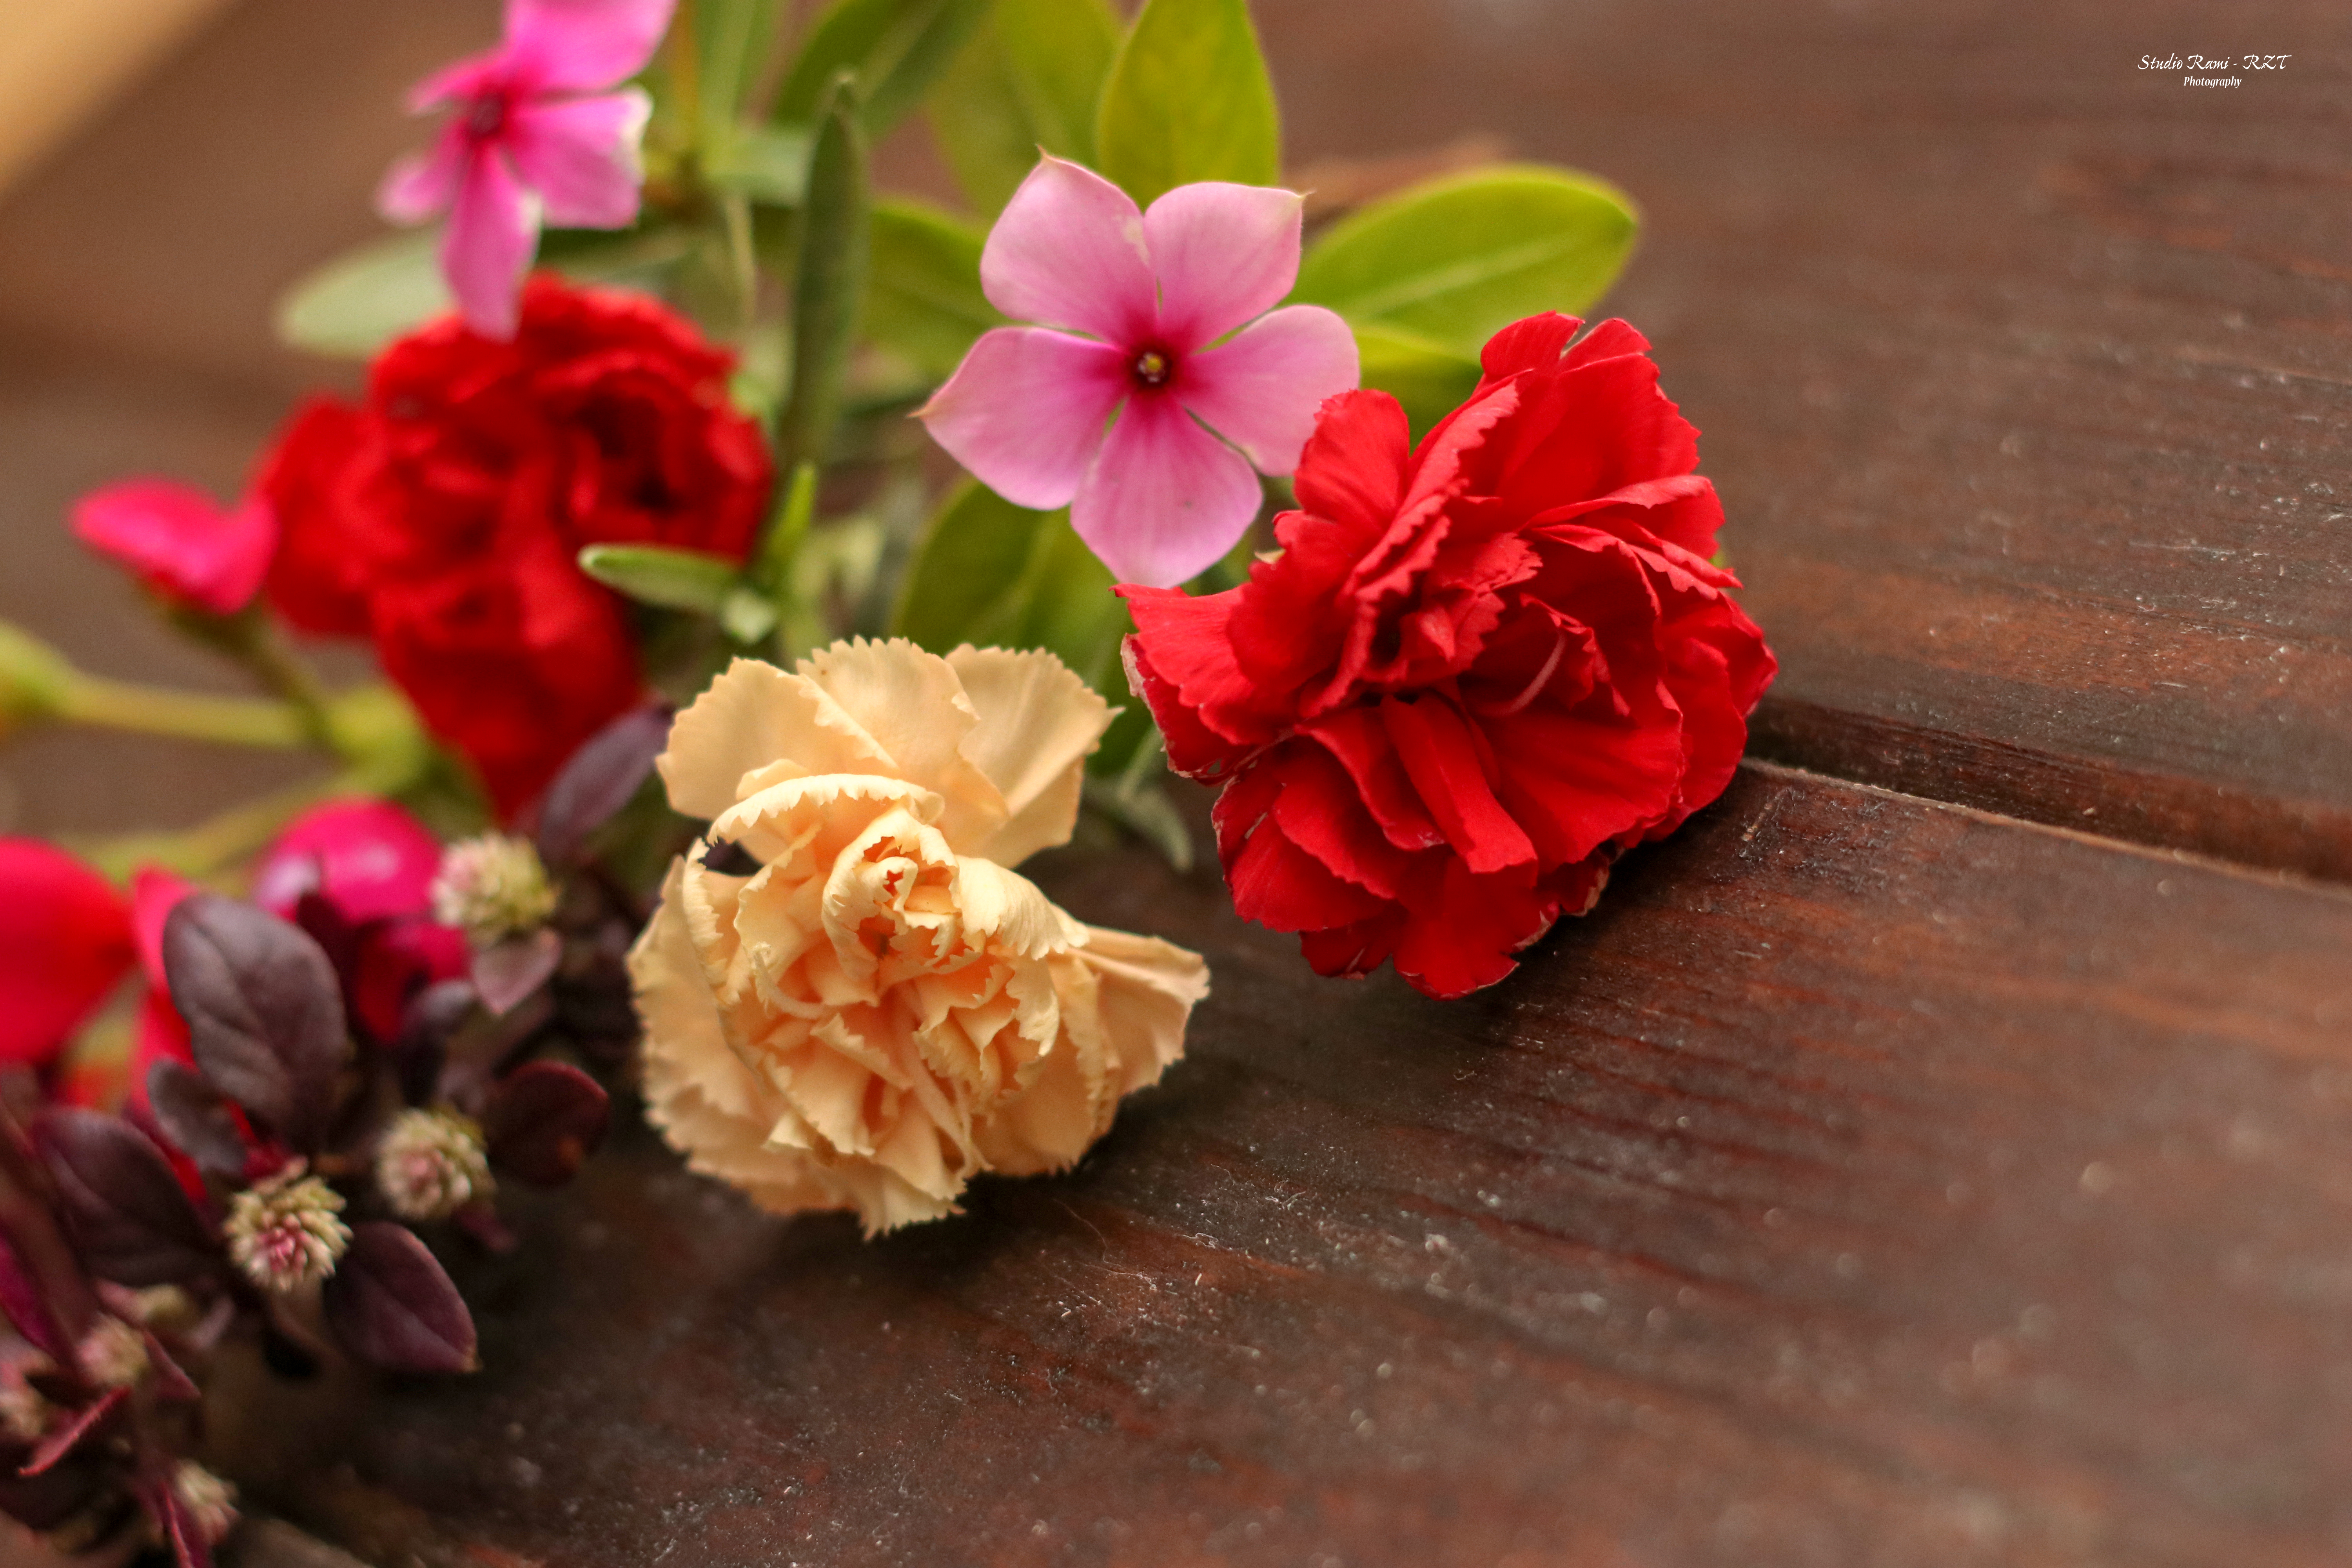
morning, flower, petal, pink, plant, red, flowering plant, cut flowers, bouquet, floral design, artificial flower, floristry, garden roses, rose family, rose, flower arranging, camellia, begonia, pink family, rose order, peony, geranium, perennial plant